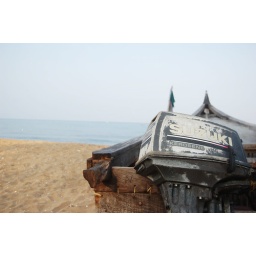
Native fishing boat on a beach in Kerala.